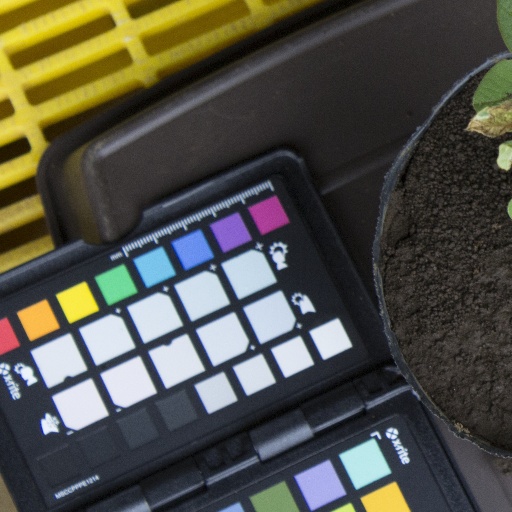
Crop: soybean